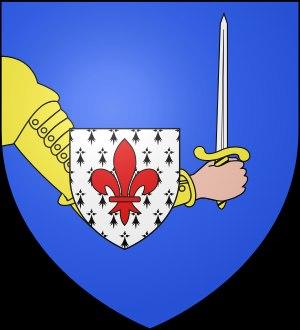
Joseph Cadoudal puis Joseph de Cadoudal est un militaire français, frère cadet du célèbre chef de la Chouannerie, Georges Cadoudal.